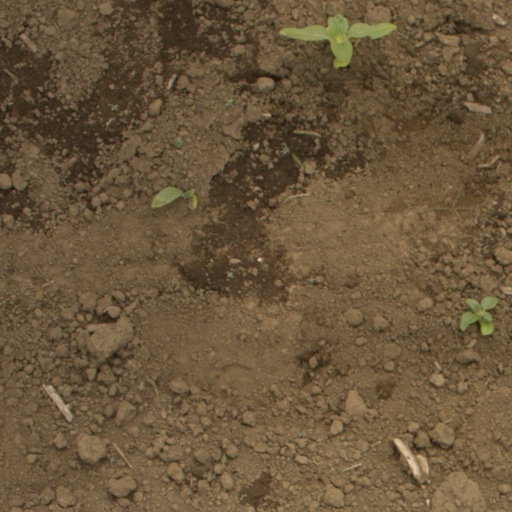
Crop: Jerusalem artichoke